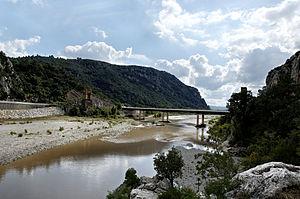
Défilé de Canteperdrix, Mirabeau (Vaucluse). De chaque côté du pont récent on aperçoit les piliers de l'ancien pont classés monument historique
Le pont de Mirabeau est un pont-route français entre Vaucluse et Bouches-du-Rhône, par lequel la route d'Aix-en-Provence à Manosque traverse la Durance. Les piles d'un ancien pont suspendu datant de 1845, conservées, sont inscrites aux monuments historiques.